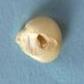
Maize quality: Bad